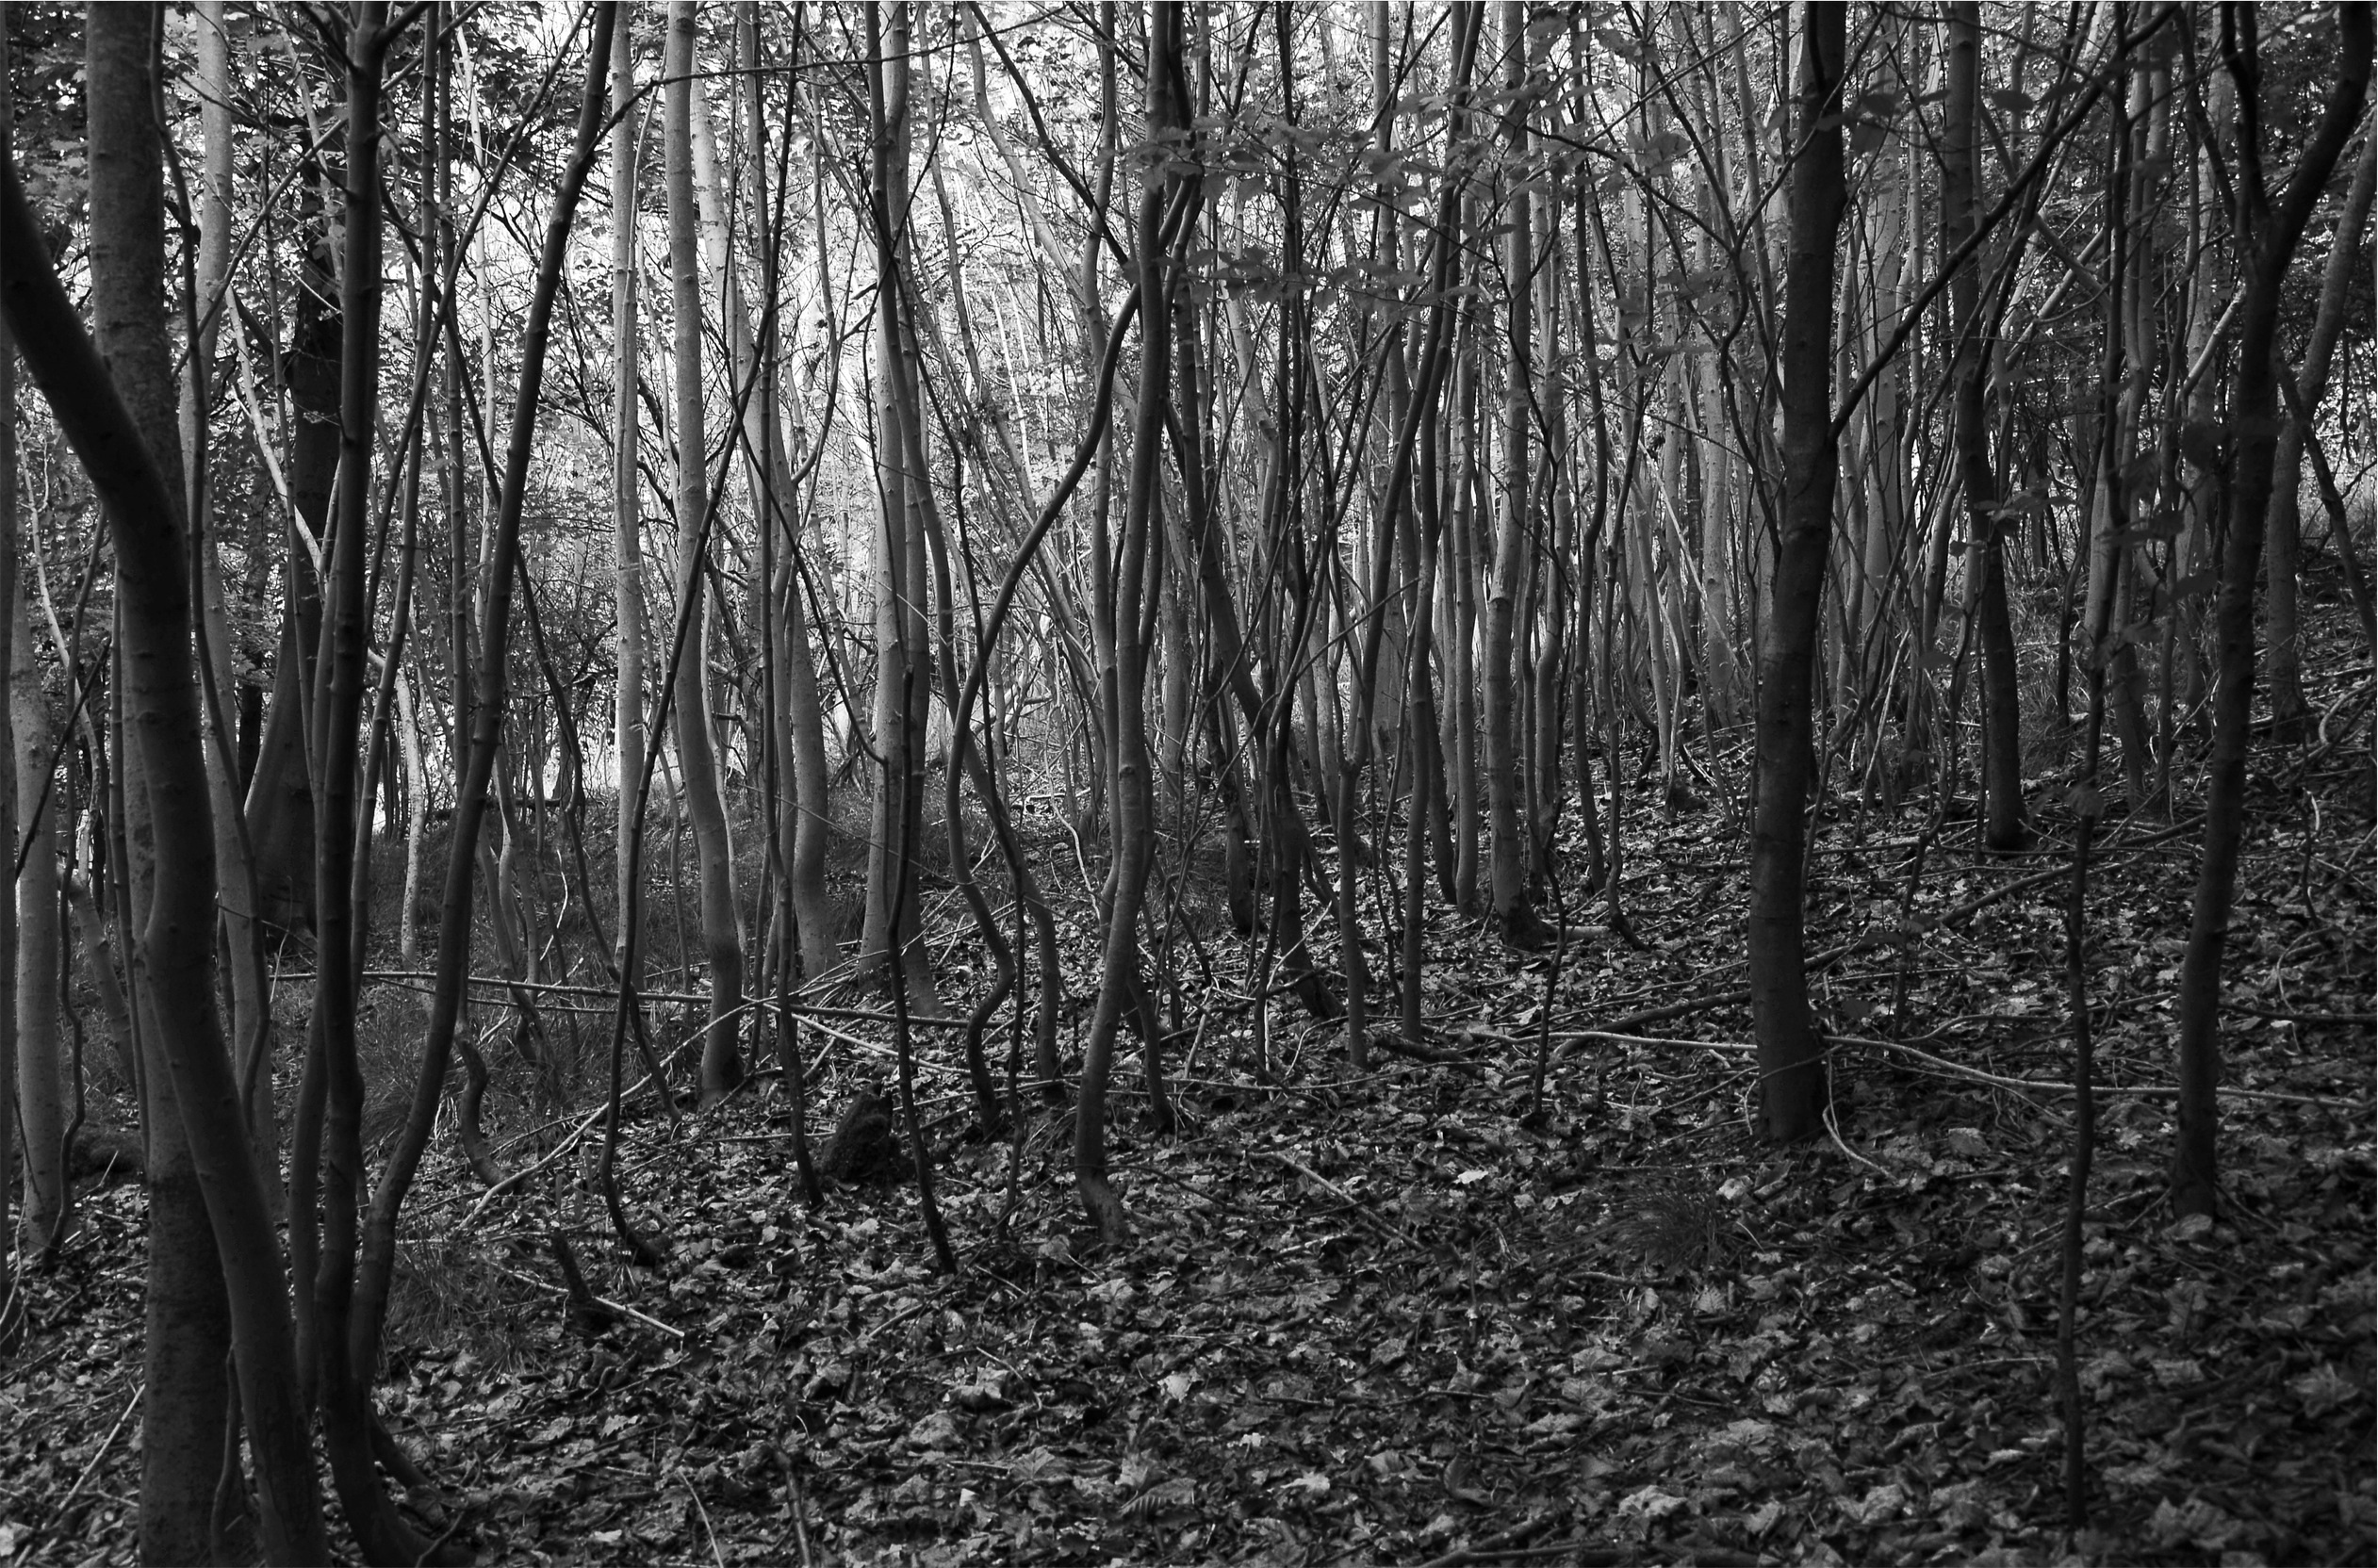
tree, nature, forest, wilderness, branch, winter, black and white, plant, wood, photography, sunlight, leaf, trunk, darkness, monochrome, season, trees, woods, wetland, woodland, habitat, ecosystem, monochrome photography, natural environment, atmospheric phenomenon, woody plant